Georg Alexander

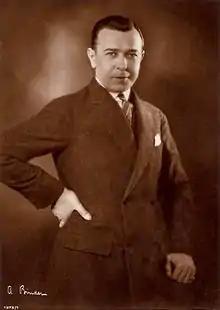
Georg Alexander in 1928

Georg Alexander (born Werner Ludwig Georg Lüddeckens; 3 April 1888 – 30 October 1945) was a German film actor who was a prolific presence in German cinema. He also directed a number of films during the silent era.